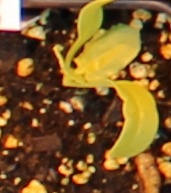
Label: Sugar beet